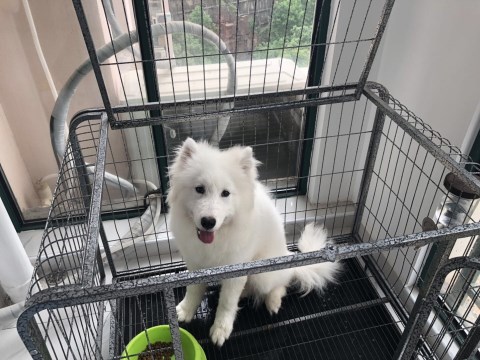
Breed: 2192-n000088-Samoyed